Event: Nepal Earthquake
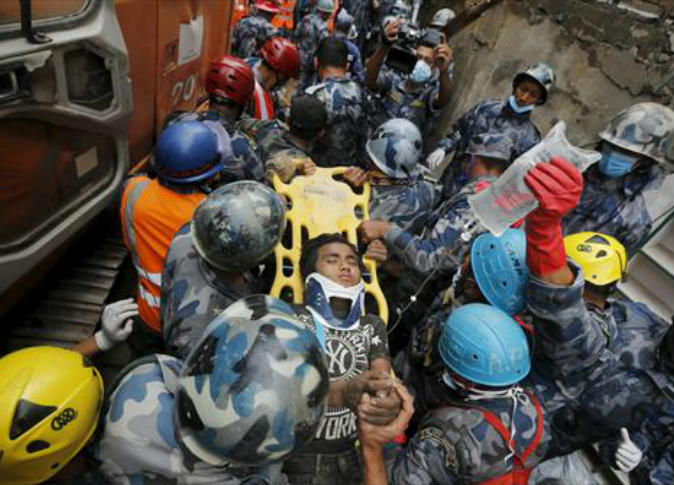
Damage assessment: no_damage